Sprat and Winkle Line

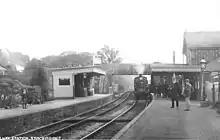
Stockbridge station

After the parliamentary battle the came to an agreement with the Manchester directors: the Manchester line would stop at Andover, and the would build the line from Andover to Southampton. The Manchester company would have unrestricted access over the line. On 2 July 1847 the London and South Western Railway obtained powers to build the line, but in fact the financial collapse following the Railway Mania resulted in complete inability to start the construction.